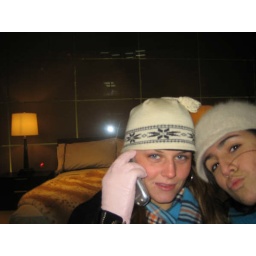
this is Kathryn and me in her nice cozy bedroom on the phone to this person.